Diana Chelaru

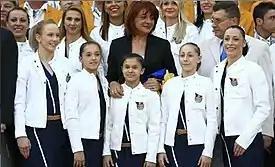
Chelaru with the 2012 Olympic Romanian team.

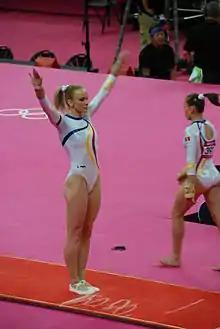
Izbaşa and Chelaru at London 2012 on 29 July.

In March, Chelaru competed at the American Cup in New York City, United States. She placed fifth in the all around competition with a score of 56.100.